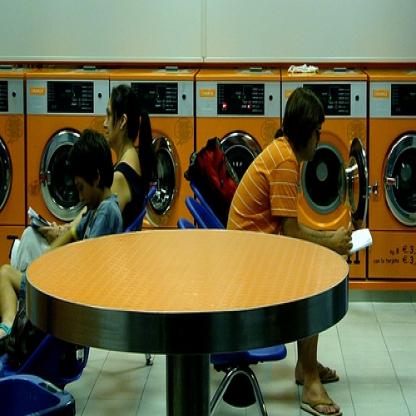
Scene: Indoor